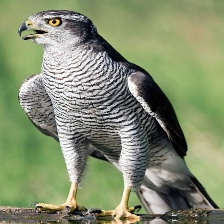
Species: NORTHERN GOSHAWK
Scientific name: ACCIPITER GENTILIS